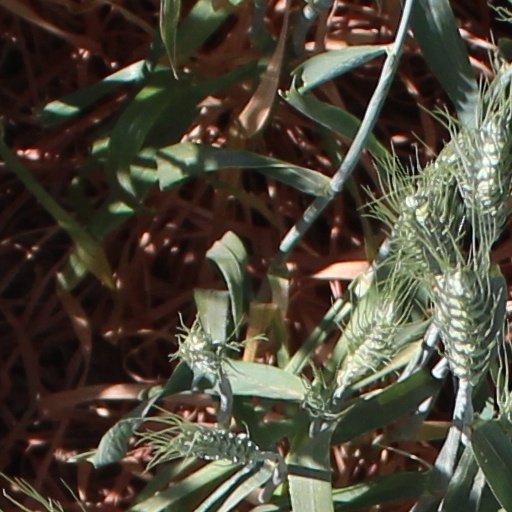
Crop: wheat